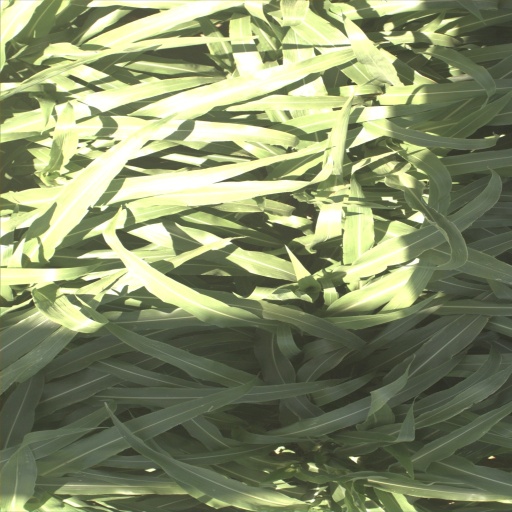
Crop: sorghum